Sherritt International

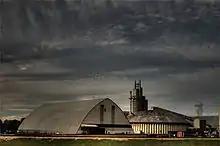
Structures on the grounds of the Sherritt plant, Fort Saskatchewan, Alberta, Canada

Sherritt has a 50/50 partnership with General Nickel Company S.A. (GNC) of Cuba (the Moa Joint Venture) and a wholly‑owned fertilizer business and sulphuric acid, utilities and fertilizer storage facilities in Fort Saskatchewan, Alberta, Canada (Fort Site) that provides additional sources of income.